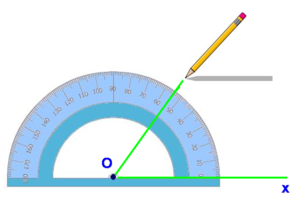
00000